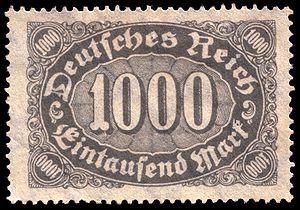
L'économie est une discipline qui étudie l'économie en tant qu'activité humaine, qui consiste en la production, la distribution, l'échange et la consommation de biens et de services.